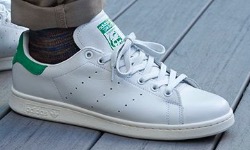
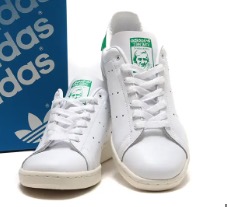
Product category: misc
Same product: yes